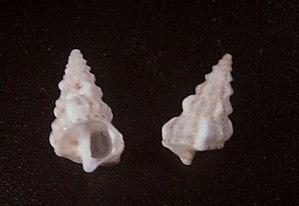
Les Campaniloidea constituent une super-famille de mollusques prosobranches de la classe des gastéropodes, à la position taxinomique encore peu claire.
Les Sorbeoconcha sont un ordre de mollusques prosobranches de la classe des gastéropodes, selon la classification de Bouchet & Rocroi, 2005.